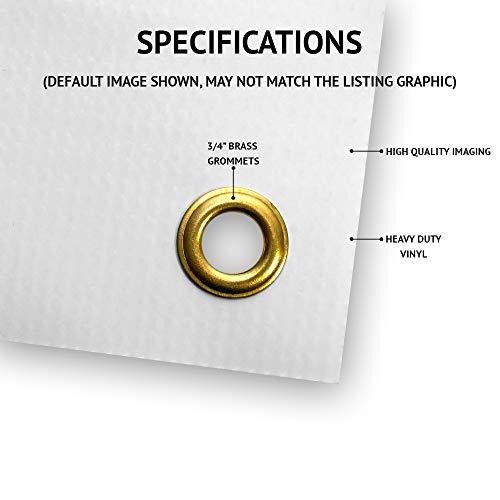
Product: SignMission Frozen Lemonade 72" Banner Concession Stand Food Truck Single Sided, Size: 24" X 72"
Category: Home & Kitchen | Home Décor | Kids' Room Décor | Wall Décor | Pennants & Banners
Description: Proudly Made In The USA – Buy with confidence from an American owned and operated company SignMission Banners are produced in our state-of-the-art facility in West Palm Beach, Florida, proudly made in the U. S. A.
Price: $34.99
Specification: ProductDimensions:24x72x0.1inches|ItemWeight:1.12ounces|ShippingWeight:1.09pounds(Viewshippingratesandpolicies)|Manufacturer:SignMission|ASIN:B07V9HGJVH|Itemmodelnumber:B-72FrozenLemonade19